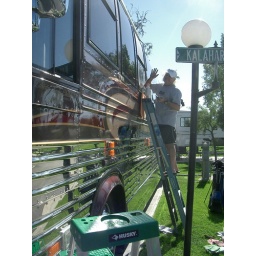
Polishing up the window glass in Palm Desert.